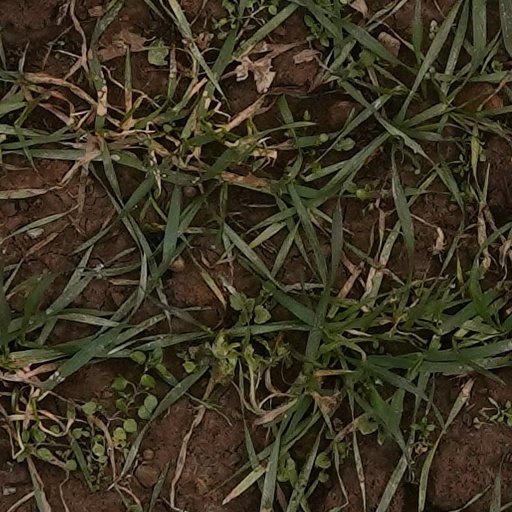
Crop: wheat